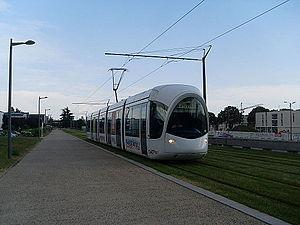
Alstom Citadis 302 - Tramway de Lyon - Ligne T2 - Parilly-Université-Hippodrome
Bron est une commune française située dans la métropole de Lyon, en région Auvergne-Rhône-Alpes.
La liste des projets de tramways de France recense tous les projets actuels, en construction ou simplement évoqués, du réseau tram de France. Les projets qui ont été réalisés ou abandonnés sont exclus.
L'université Lumière-Lyon-II, dite Université Lumière Lyon 2, est une université publique française, située à Lyon. Elle est une des trois universités issues de la scission de l'université de Lyon à la suite de la loi Edgar Faure de 1968.
GHM est l'acronyme de Générale d'hydraulique et de mécanique est une entreprise française spécialisée dans le mobilier urbain et l'éclairage public.